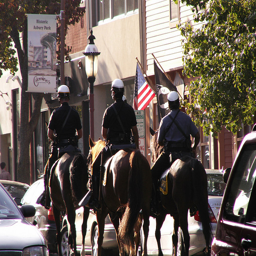
A group of officers riding horses on street next to cars.
A group of mounted police riding down the street
Three policemen riding alongside each other on horseback.
Three mounted police men are walking down the street.
Police officers riding on the backs of horses inside a city.